N.E.B. Ezra

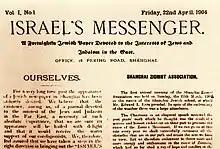
First issue of "Israel's Messenger", 22 April 1904

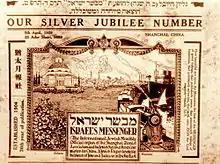
Silver jubilee issue of "Israel's Messenger", 5 April 1929

Nissim Elias Benjamin Ezra was a Baghdadi Jew born in Lahore, British India (now Pakistan), and settled in Shanghai, China. An ardent Zionist, he established the Shanghai Zionist Association (SZA) in 1903 and its official newspaper, "Israel's Messenger", in 1904. The newspaper was one of China's oldest Jewish periodicals, and became one of the most sophisticated under Ezra's leadership. He served as Editor-in-Chief of the newspaper for more than 30 years until his death in 1936. It was also circulated in the United States, where it successfully positioned itself as the most authoritative Jewish voice in East Asia.